Ammayane Sathyam

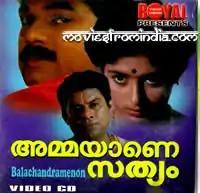
VCD cover

Ammayane Sathyam (അമ്മയാണെ സത്യം, English: "I Swear on my Mother") is a 1993 Malayalam film written and directed by Balachandra Menon. The film stars Mukesh, Annie, Balachandra Menon, Narendra Prasad, Jagathy Sreekumar, Ganesh Kumar, Thilakan, K. P. A. C. Lalitha, Paravoor Bharathan, Prem Kumar, and Mammukoya. Balachendra Menon remade the film in Tamil as "Kandaen Seethayae," however the project was later shelved.